1st Cornwall (Duke of Cornwall's) Artillery Volunteers

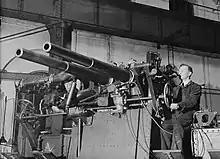
The 6-pounder gun mark I in twin coastal artillery mount.

Following the outbreak of war, the coast artillery (CA) branch of the RA expanded rapidly. On 1 January 1940 the Devonshire Heavy Regiment (as RA brigades were termed after 1938) split into four new regiments, including the Cornwall Heavy Regiment formed from the Cornish battery. A Regular Reserve officer, Lt-Col M. Carrington-Sykes, MC, was appointed CO and simultaneously appointed Commander Fixed Defences (CFD) Falmouth, which was separated from the Plymouth Fixed Defences on that day. The new Cornwall unit, initially comprising A and B Btys, was redesignated 523rd (Cornwall) Coast Regiment in July 1940. Regimental and CFD HQ were at Pendennis Castle, and the regiment manned St Anthony Battery and the Half Moon Battery at Pendennis Castle with four 6-inch guns. There were also coast defence searchlights operated by No 5 Electric Light & Works Company, Devonshire and Cornwall Fortress Royal Engineers, until that unit left in May to be converted into field engineers.